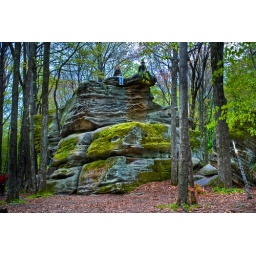
These rock are sitting high on top of one of the many mountains in Allegany State Park.